Dungeons & Dragons gameplay

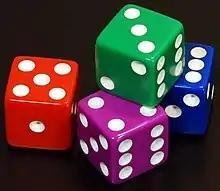
6-sided dice

In "AD&D", ability scores were "determined by rolling three 6-sided dice and adding up their values". This had a significant impact on character creations as "certain classes could only be taken up by characters with the right combination of statistics. As a result, players often" re-rolled characters until they ended up with the combination of ability scores they desired. The point buy system was originally added as an optional ruleset in the second edition supplement "" (1995) and while it is "largely incompatible with most of the other books released for AD&D second edition" it still "proved very popular among fans". "A point system to ensure total player control over the character's attributes while at the same time limiting just how powerful the character could become [...] [was] formalized in the third edition".